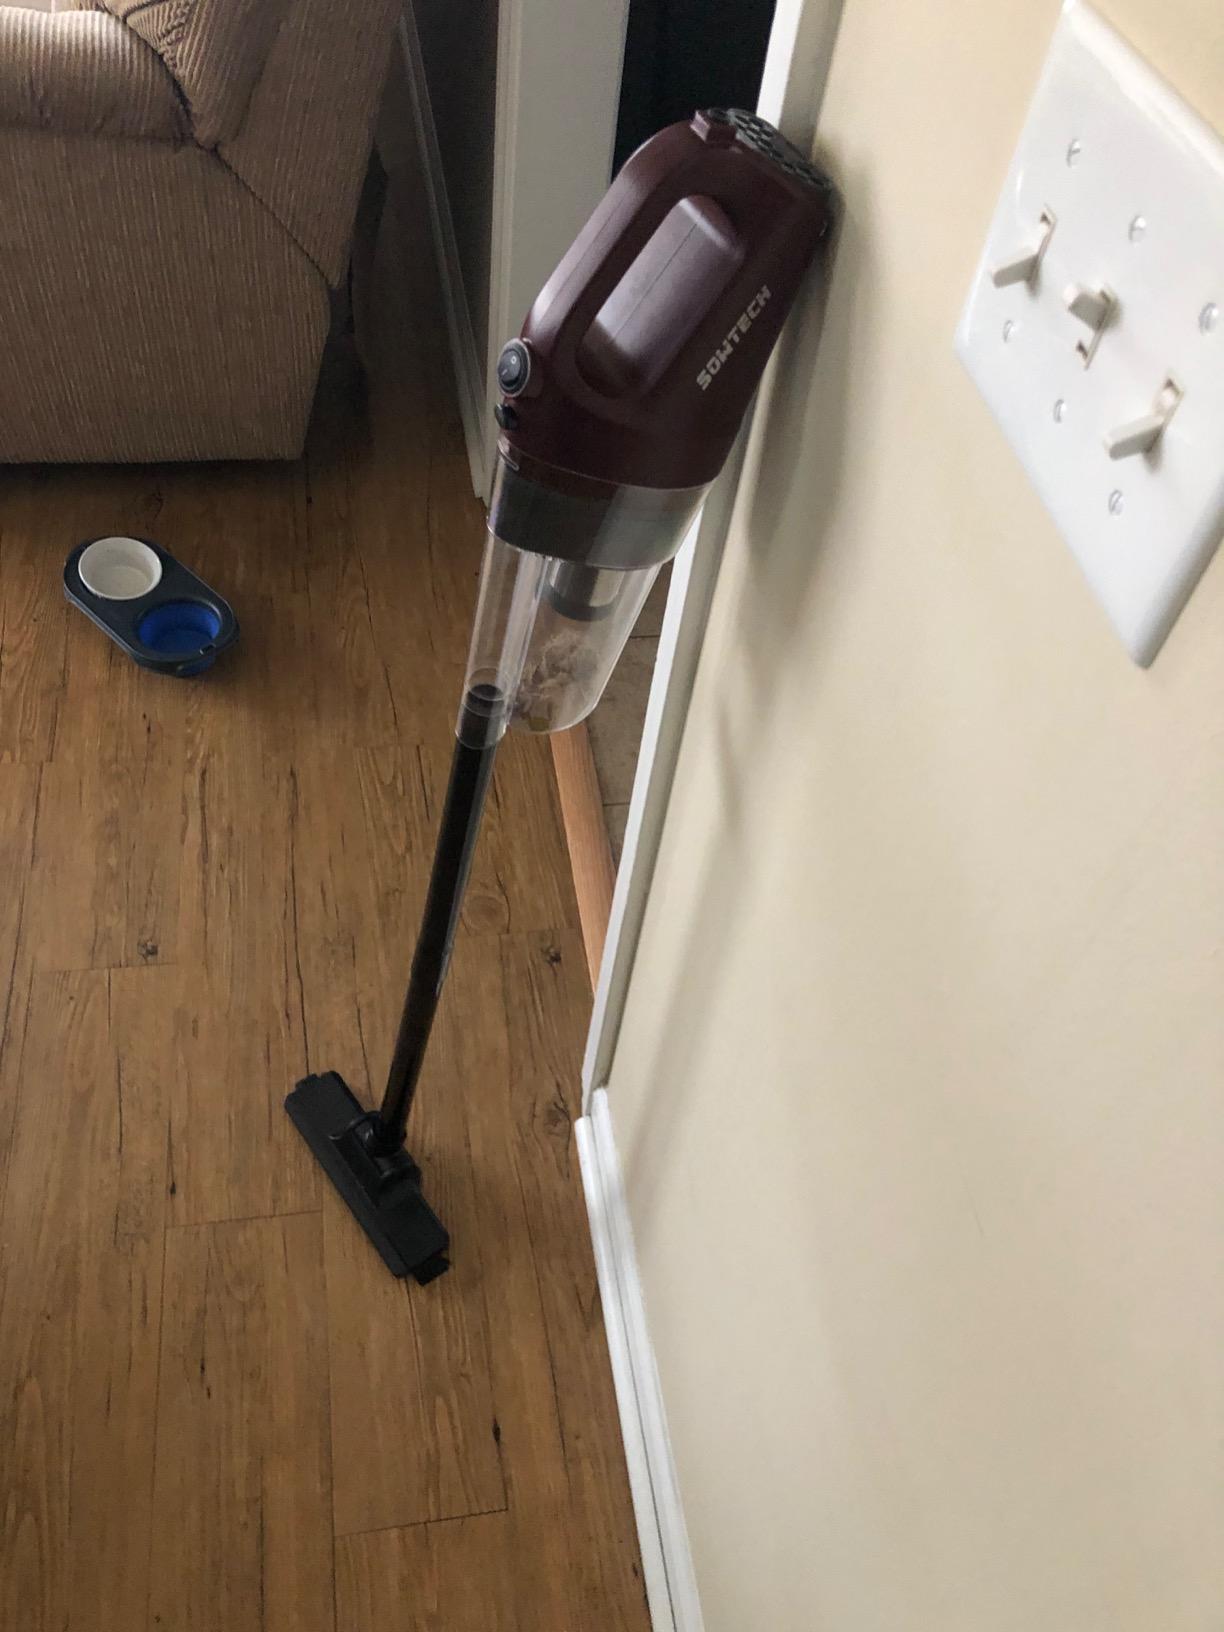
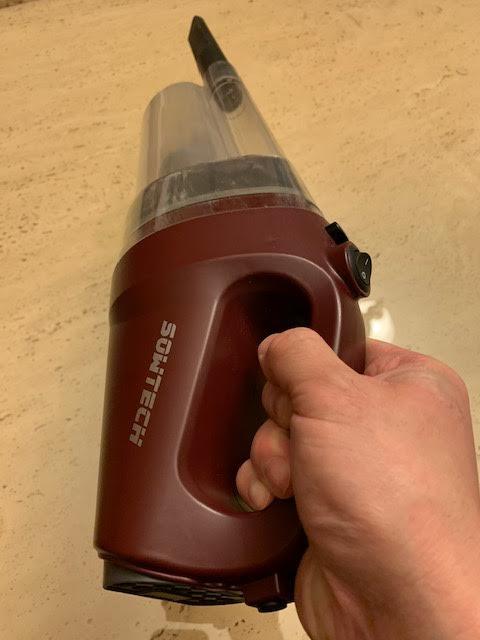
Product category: items_vacuum
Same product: yes